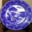
Label: plate